Saro Cloud

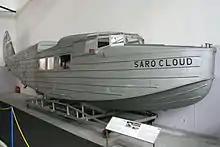
Saro A.19 Cloud OK-BAK at Kbely Aviation Museum

On 31 July 1936 "G-ABXW" was lost during a flight between Guernsey and Jersey. All ten on board were killed.